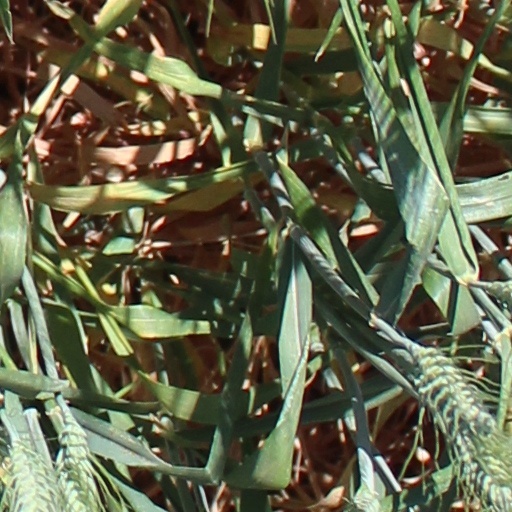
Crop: wheat